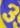
Number: 3